NLC India Limited

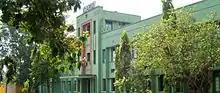
Centre for Applied Research & Development (CARD), Neyveli, Tamil Nadu

Centre for Applied Research & Development (CARD) is the in-house R&D Centre of NLC and has been recognised by the Department of Science & Technology since 1975.